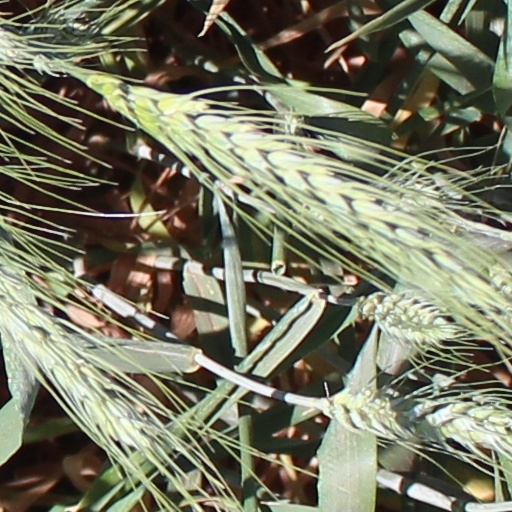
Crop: wheat